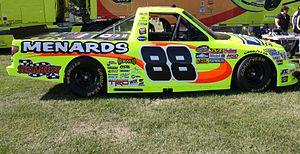
La Camping World Truck Series est une compétition automobile mettant en présence des pick-ups modifiés. Cette compétition est la troisième compétition organisée par la NASCAR après la Xfinity Series et la NASCAR Cup Series.